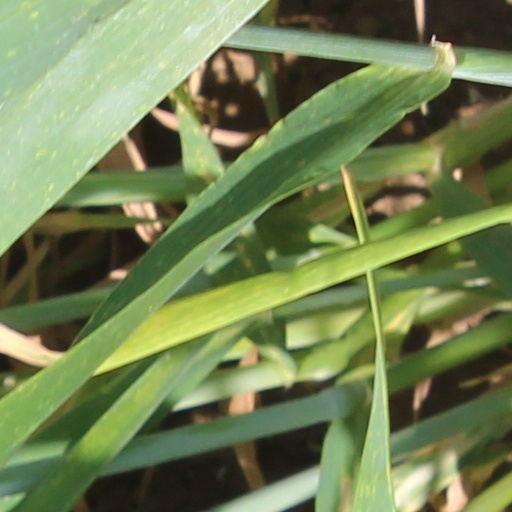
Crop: wheat